Ex-Files

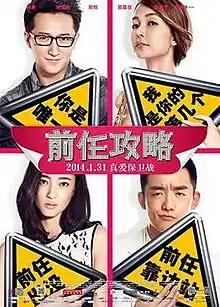

Ex-Files is a 2014 Chinese romantic comedy film. It was released on January 31, 2014. A sequel titled "Ex-Files 2" was released on November 6, 2015.